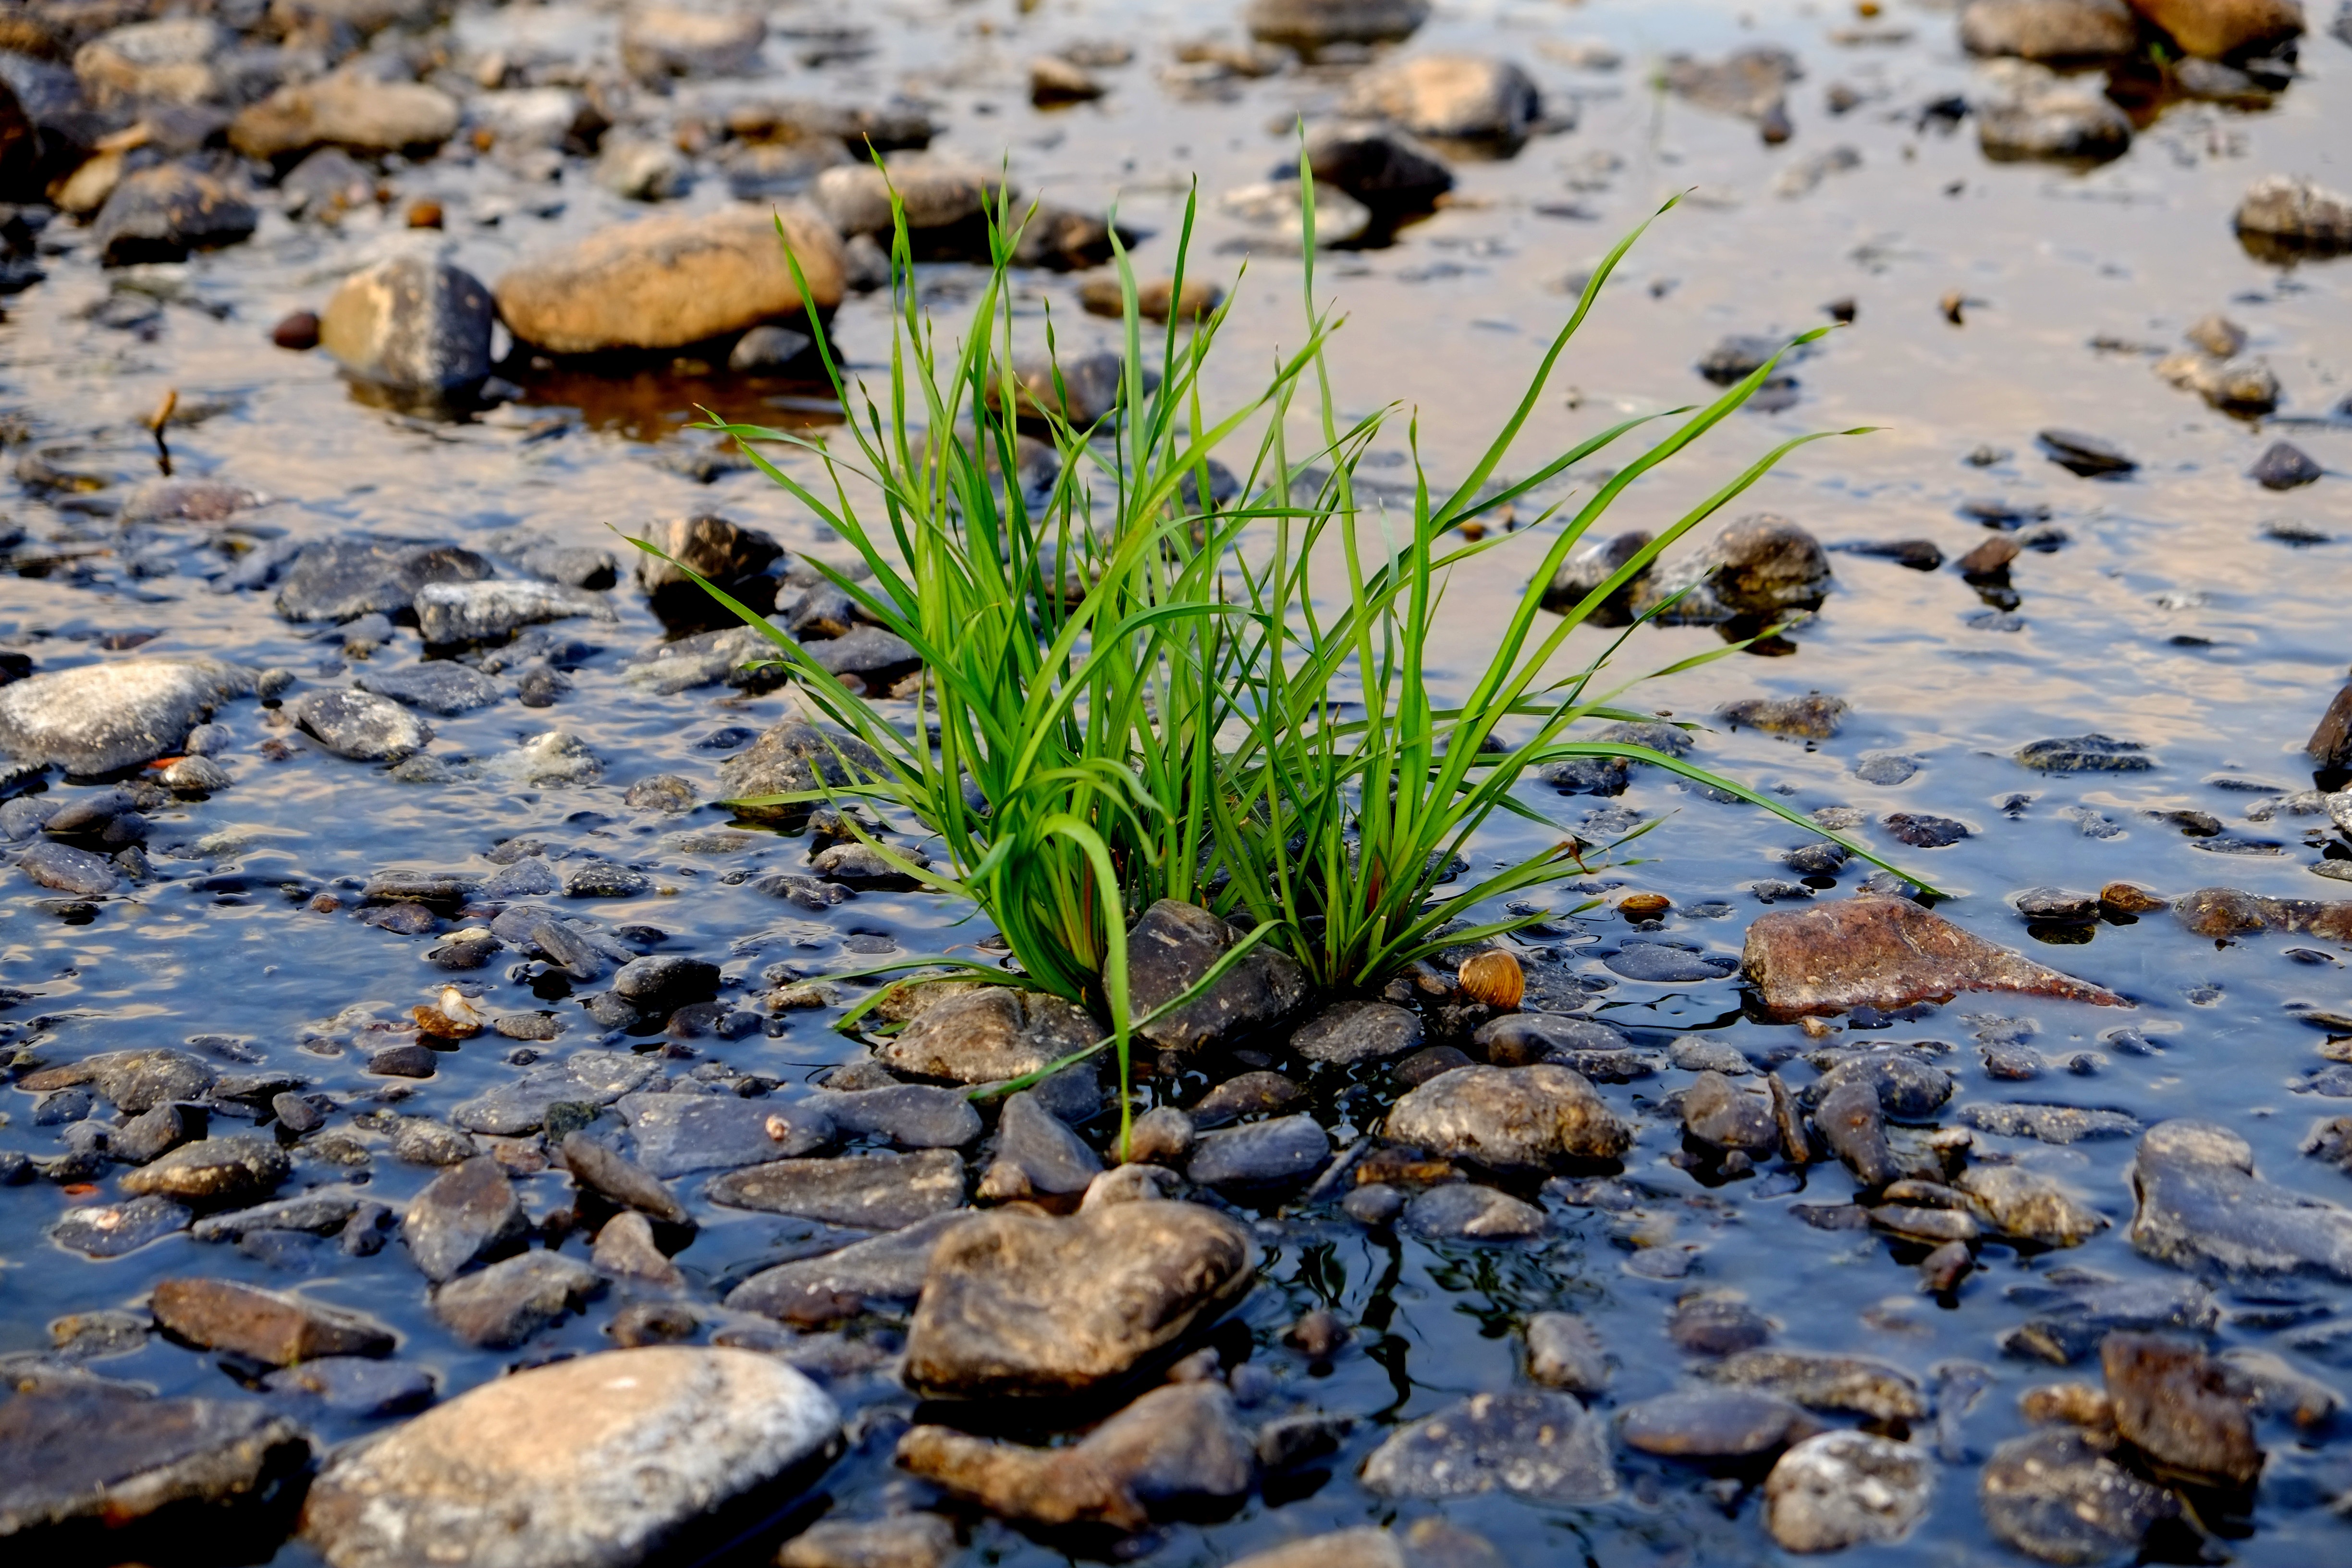
landscape, water, nature, grass, rock, blossom, plant, leaf, shore, flower, bloom, wet, river, summer, pond, stream, green, grow, pebble, autumn, close, flora, drip, green plant, leaves, stones, drop of water, rhine, water level, grass family